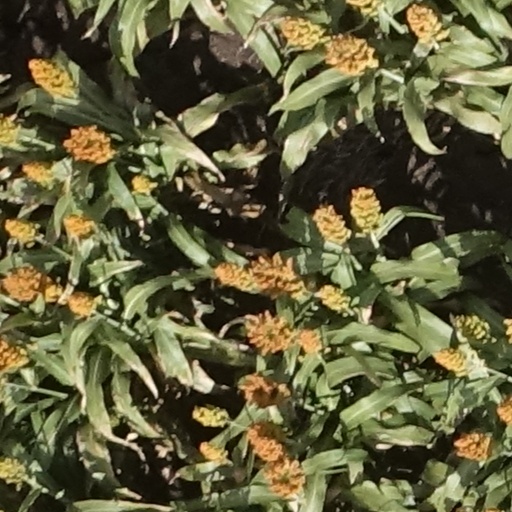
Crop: sorghum